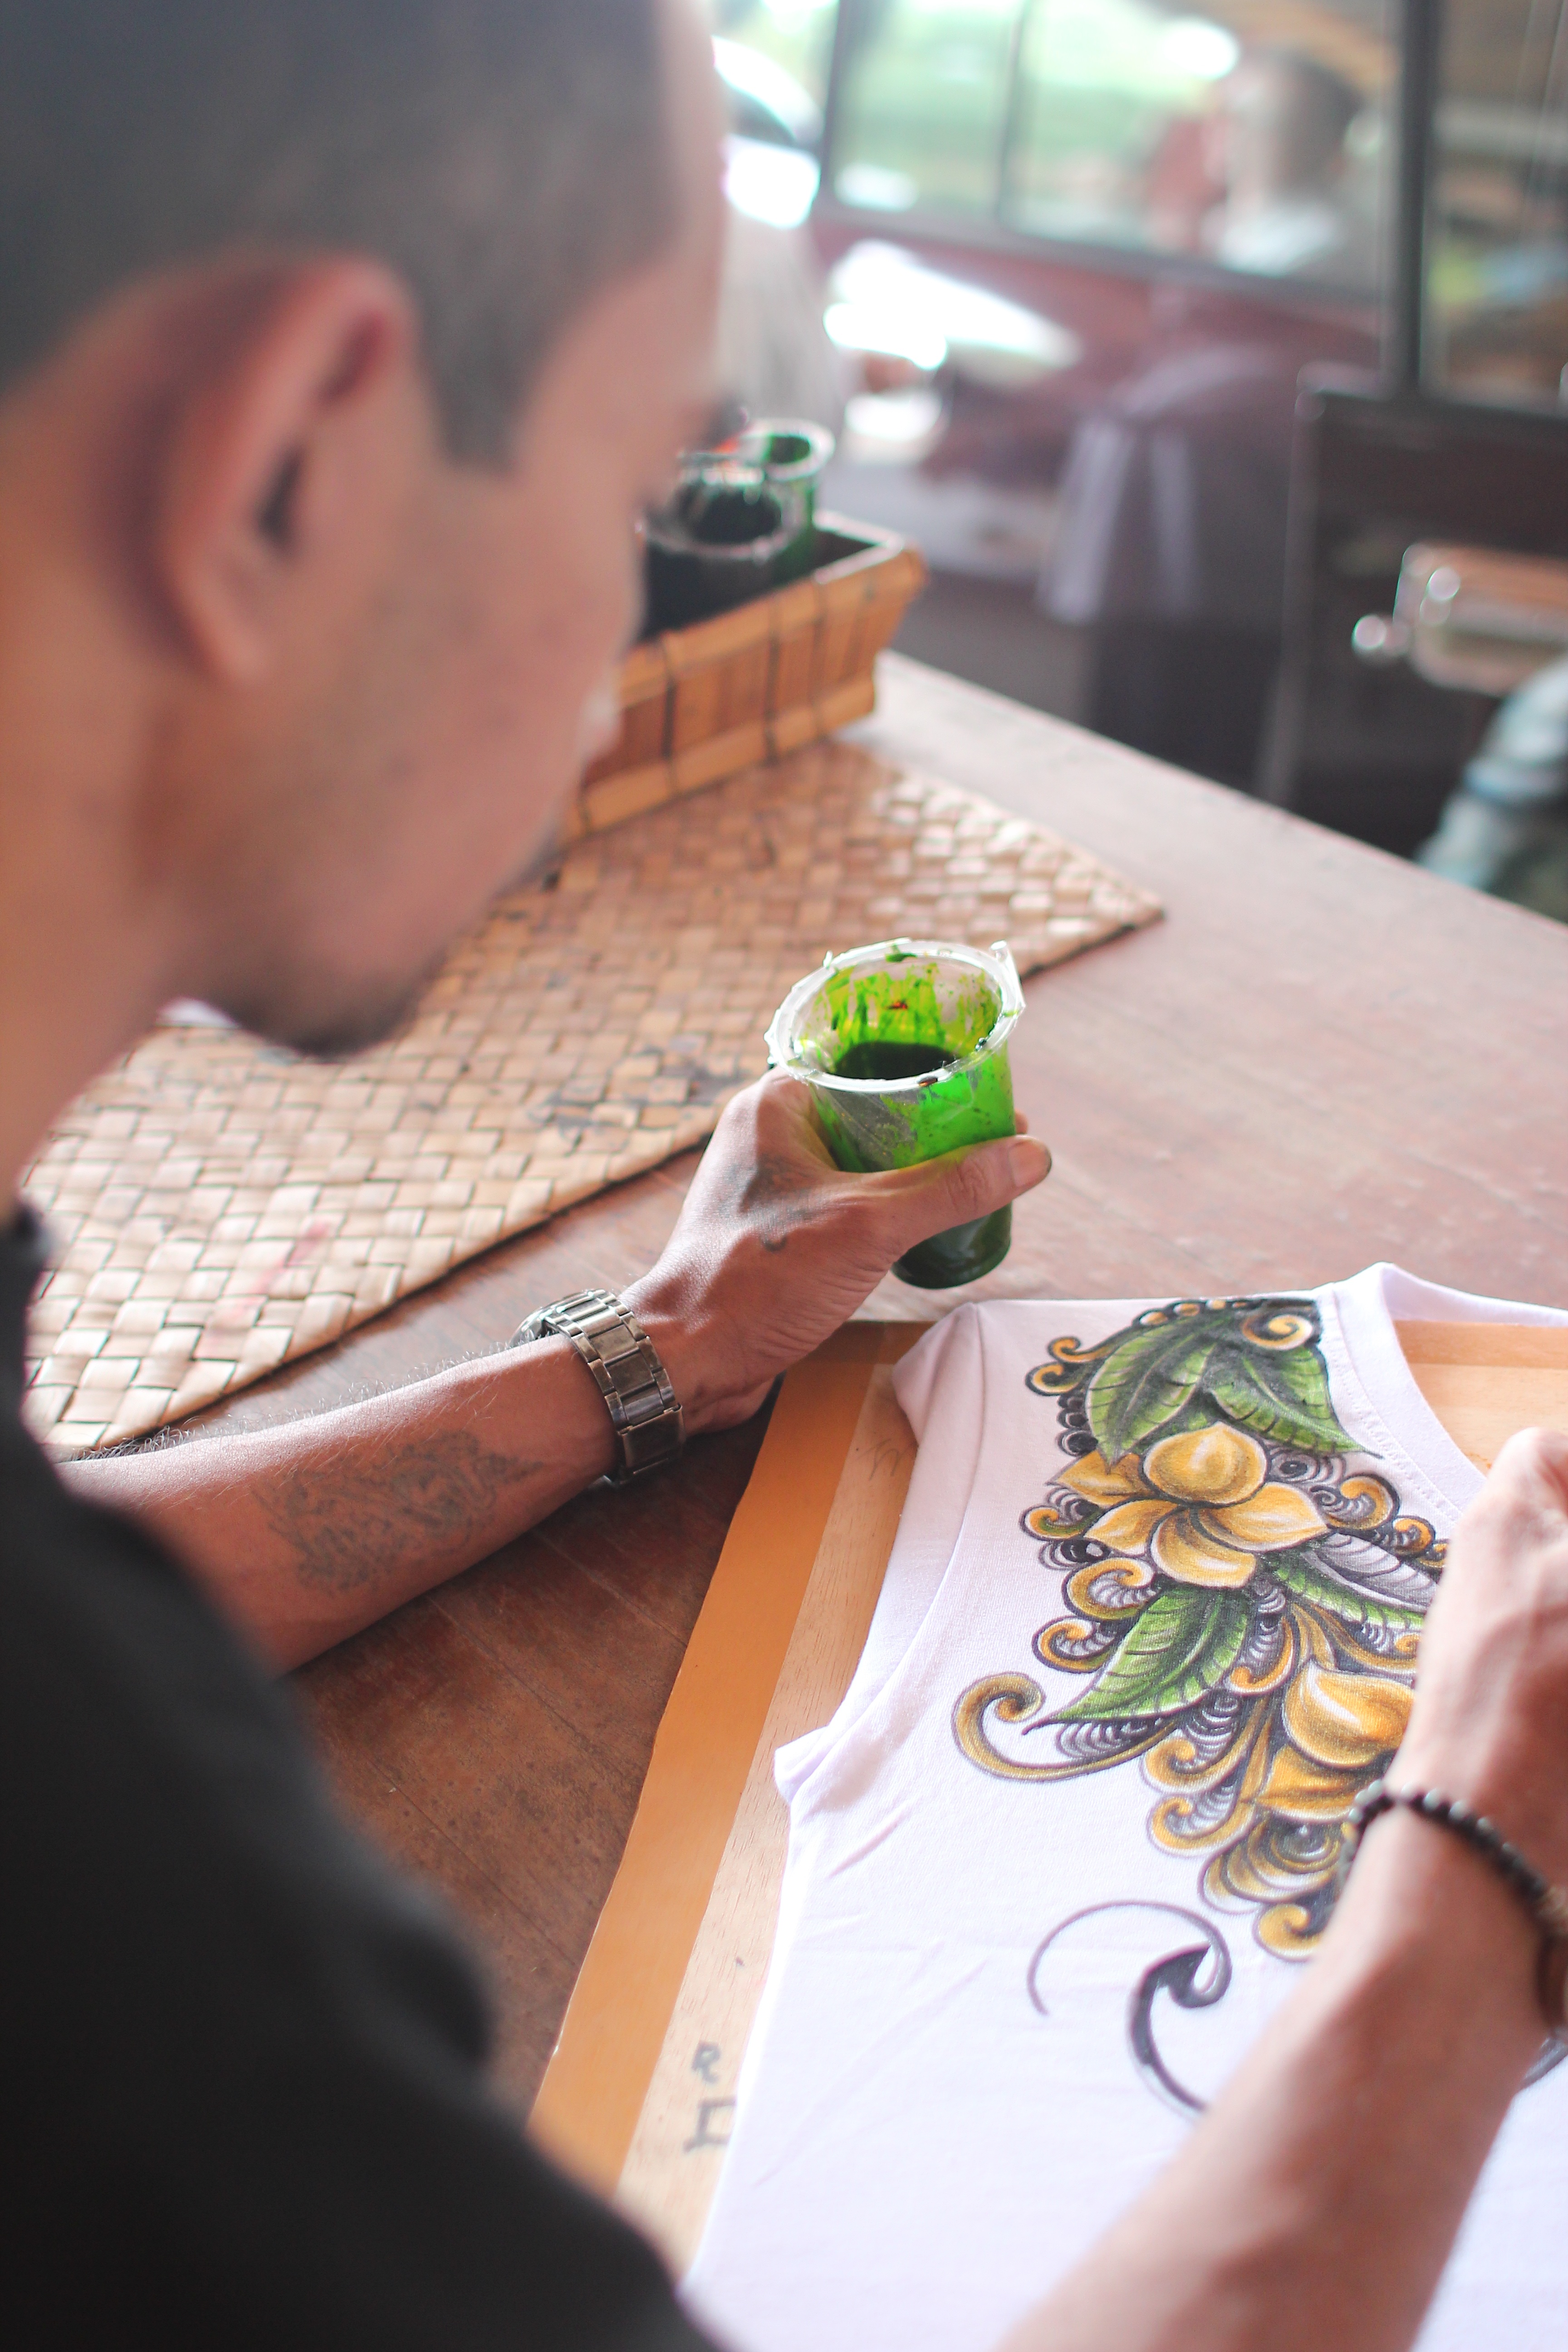
hand, creative, people, green, color, paint, colorful, painting, art, painter, drawing, creativity, design, bali